Economy of Malaysia

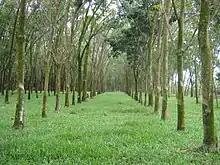
Rubber plantation in Malaysia

Agriculture is now a minor sector of the Malaysian economy, accounting for 7.1% of Malaysia's GDP in 2014 and employing 11.1% of Malaysia's labour force, contrasting with the 1960s when agriculture accounted for 37% of Malaysia's GDP and employed 66.2% of the labour force. The crops grown by the agricultural sector has also significantly shifted from food crops like paddy and coconut to industrial crops like palm oil and rubber, which in 2005 contributed to 83.7% of total agricultural land use, compared to 68.5% in 1960.